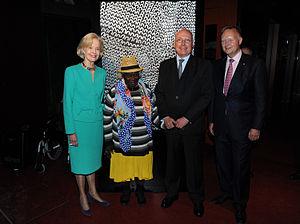
Mme Lena Nyadbi, Mr Stéphane Martin and Mr Rupert Myer devant le décors qui est sur le toit de la bibliothèque du musée du quai branly.